European route E265

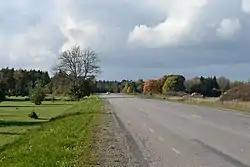
Road in Valkse village.

European route E265 is a B-class E-road, part of the inter-European road system. It runs through Estonia, connecting Tallinn to Paldiski, and from Paldiski has ferry access to the port of Kapellskär, Sweden. In Estonia, E265 follows the Estonian National Road 11 (Tallinn Ring Road) and part of Estonian National Road 8 (from Keila to Paldiski).